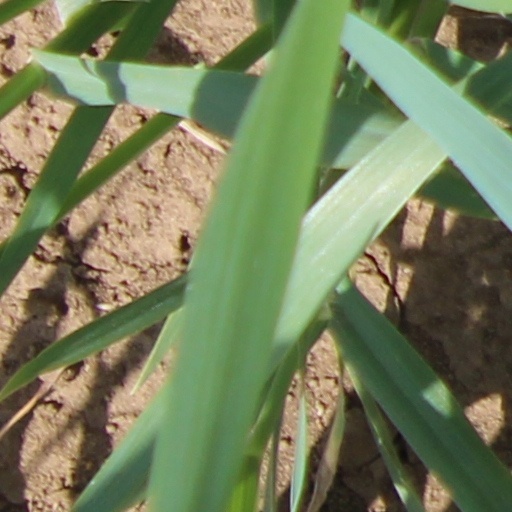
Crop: wheat